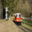
Label: train